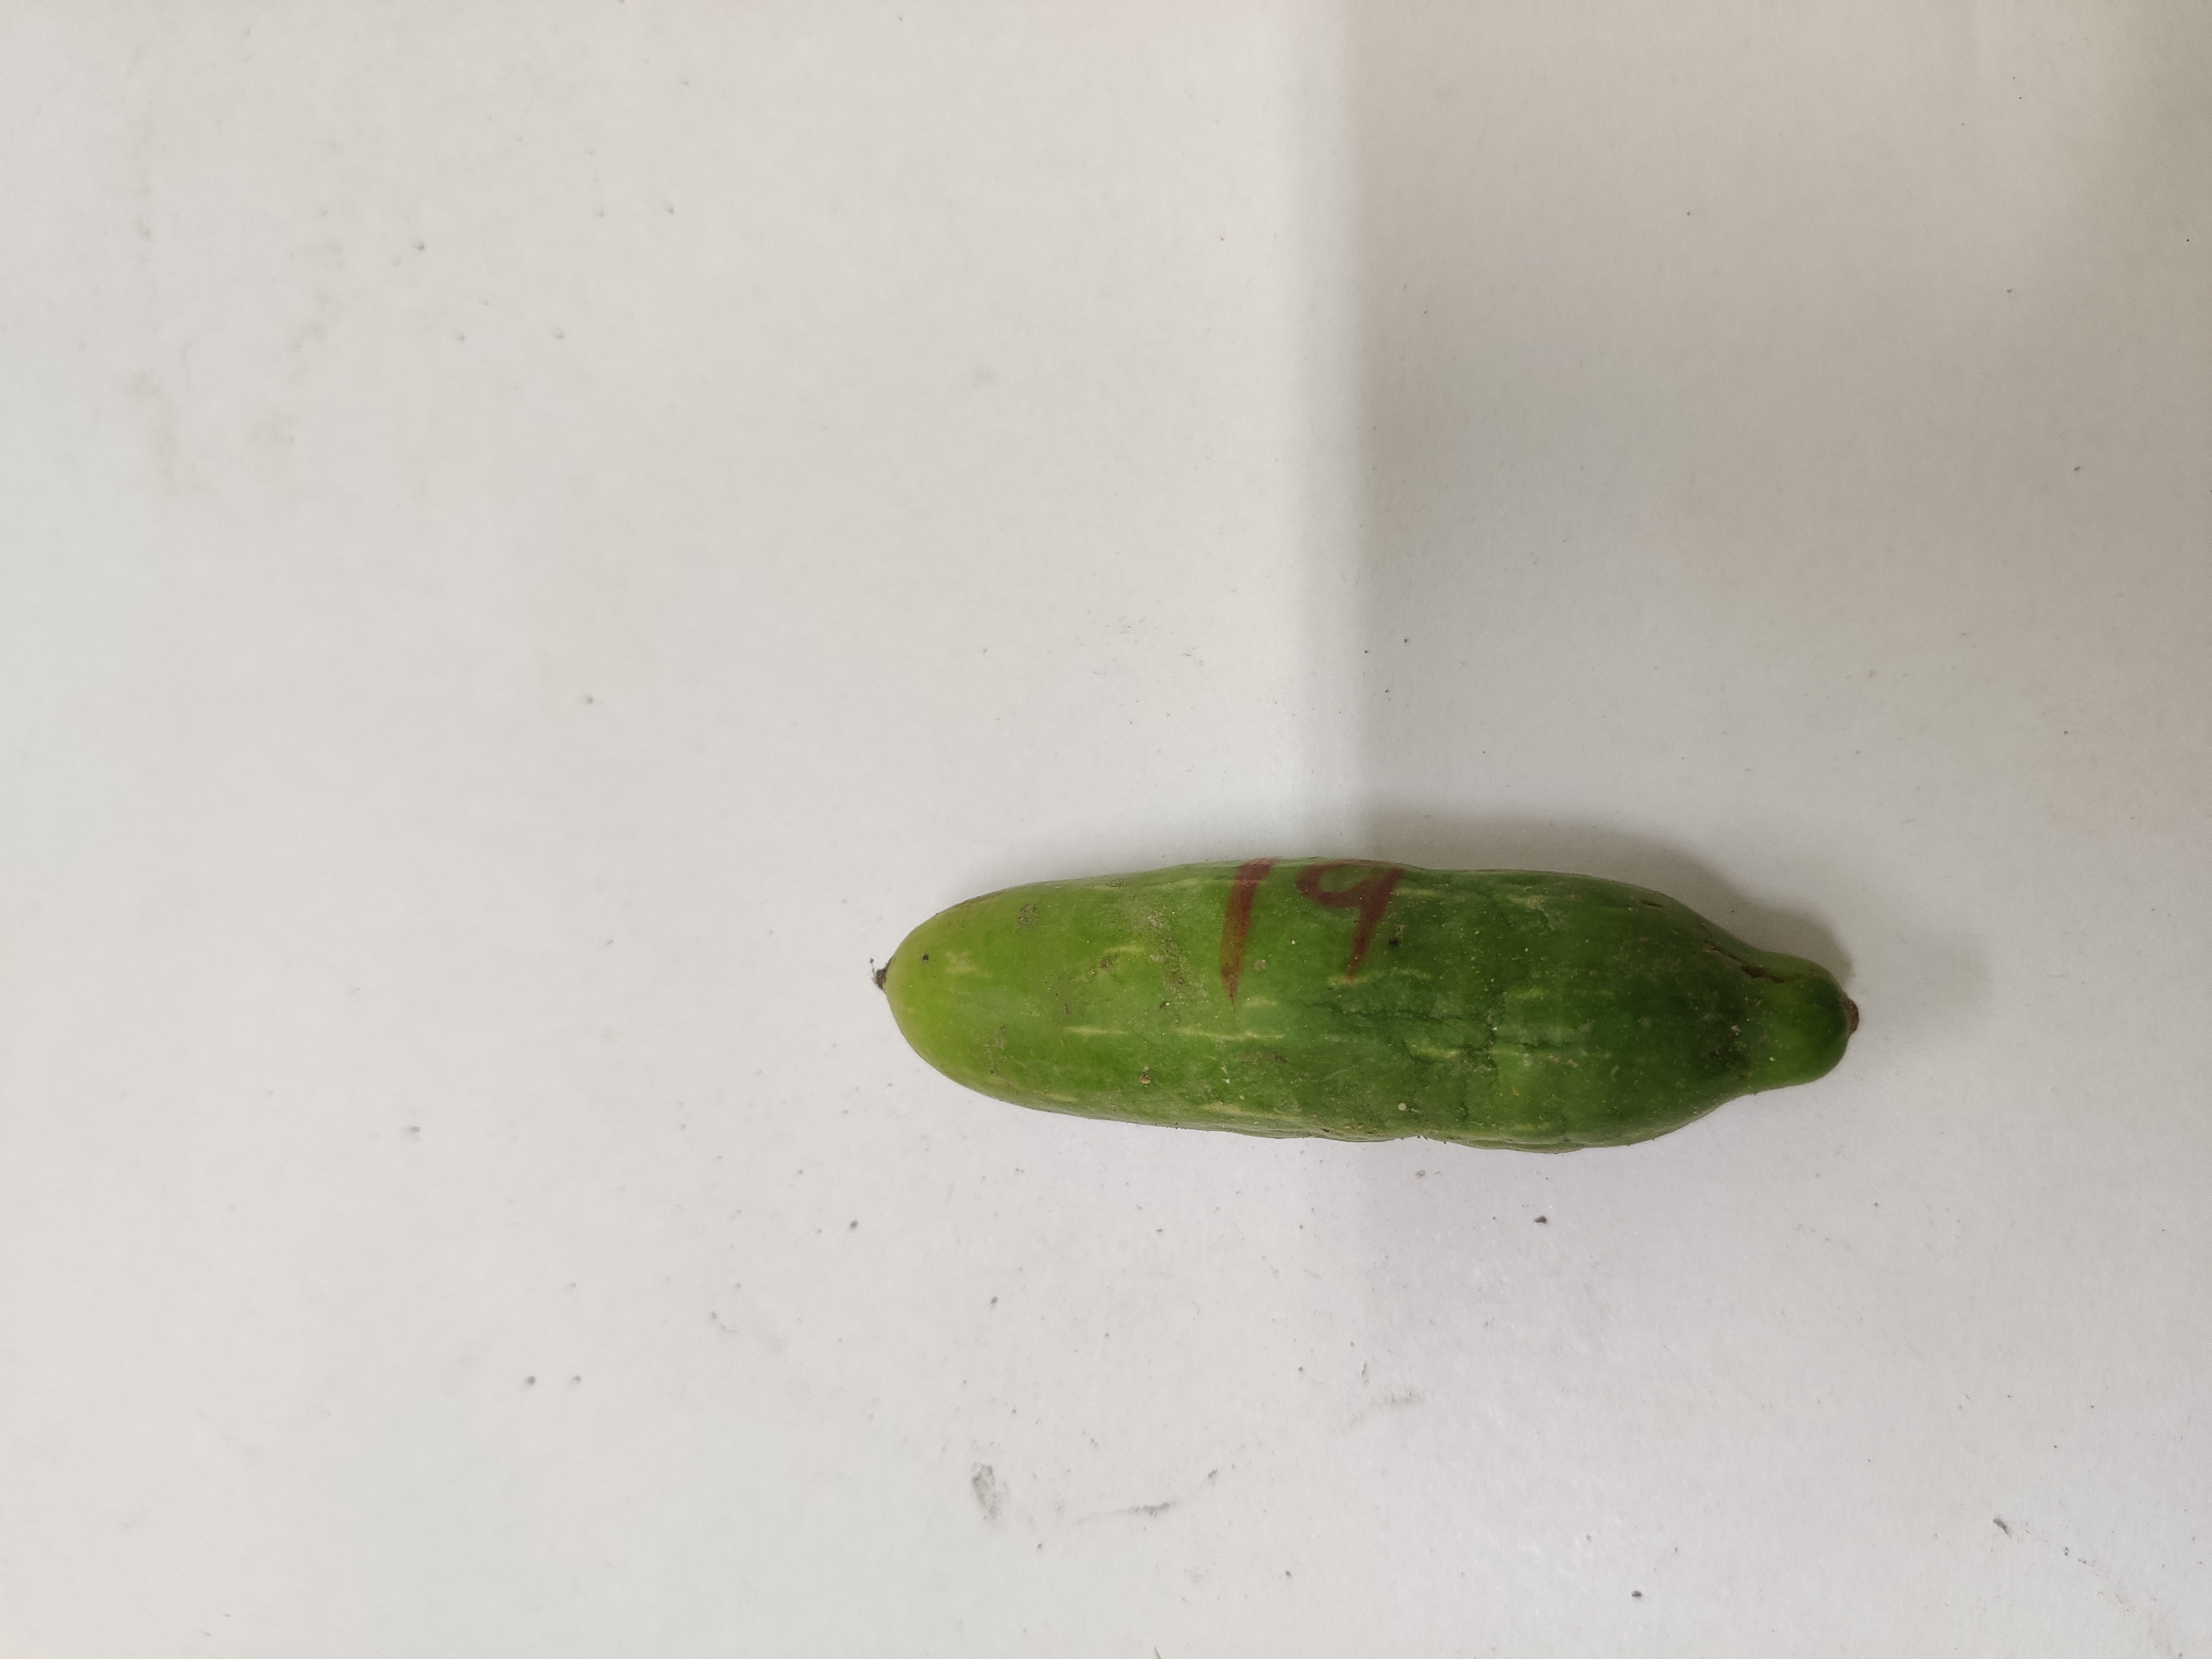
Crop: Ivy Gourd
Condition: Damaged